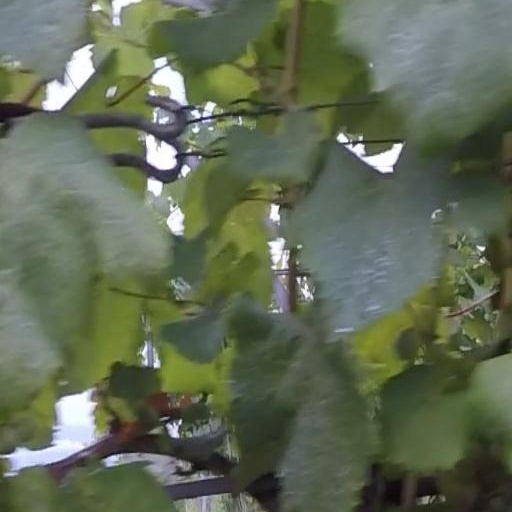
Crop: grape